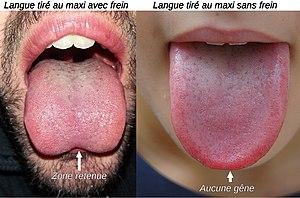
Sur cette image, nous y voyons une langue souffrante d'un frein lingual et une autre sans gêne car sans frein, la différence est notable.
Le frein lingual, aussi nommé frein de la langue ou corde de langue, est un tissu situé sous la langue, ayant pour but de la retenir. Il s'agit d'un tissu mou, non musculaire, constitué d'une muqueuse, de fibres nombreuses, innervé et vascularisé.